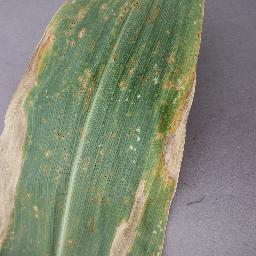
Label: Corn_(Maize)___Northern_Leaf_Blight